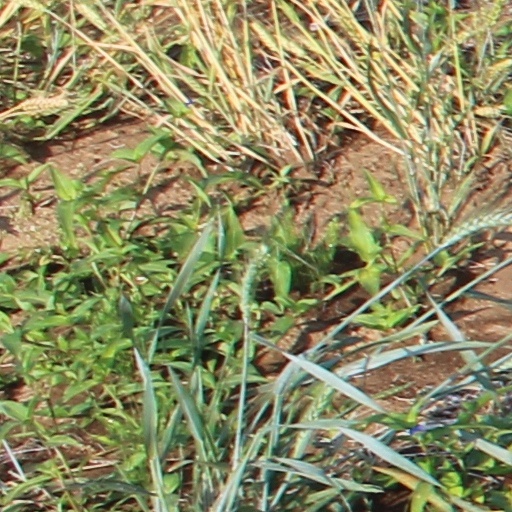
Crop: wheat